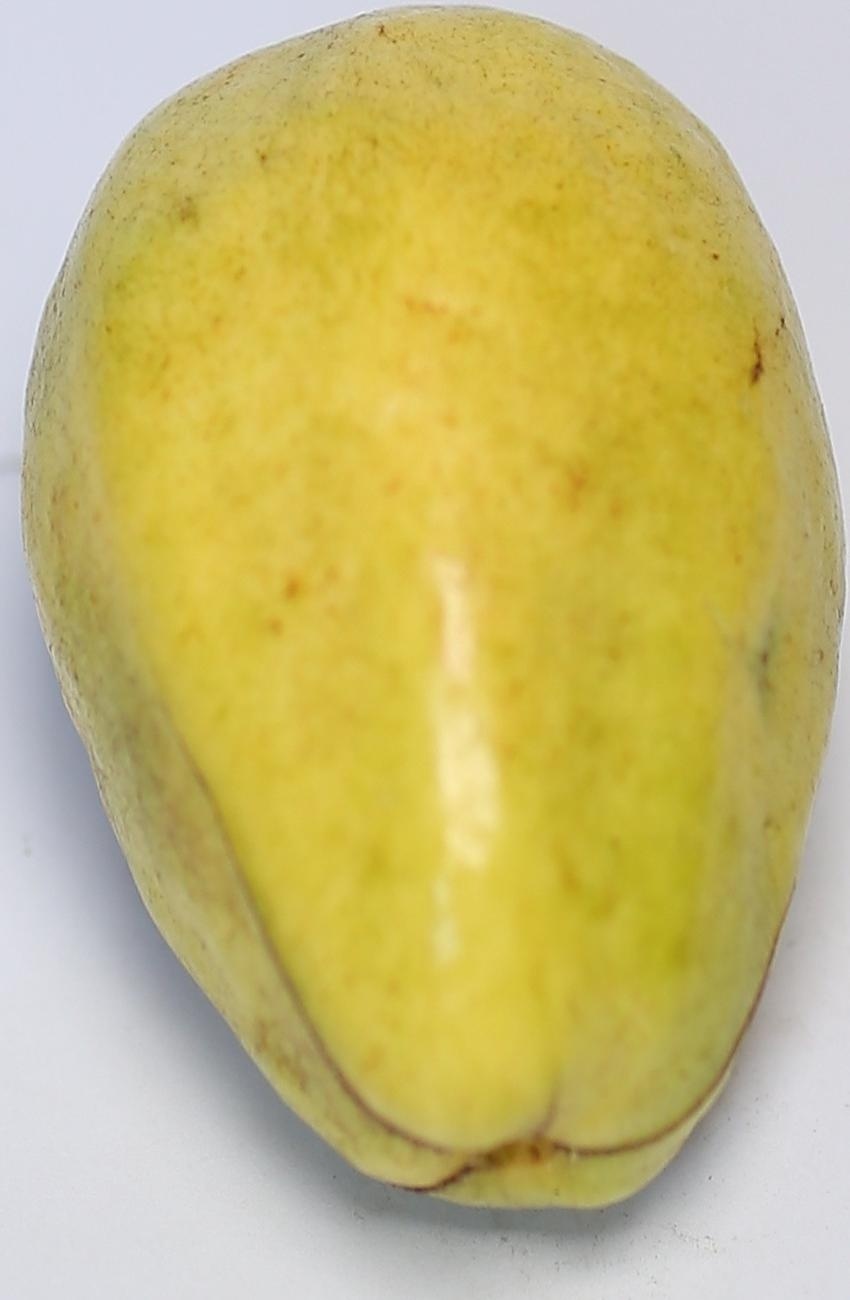
Maturity: mature-green
Variety: thadhrami